United States Post Office (Scottsbluff, Nebraska)

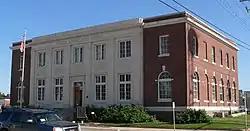
The building in 2010

The United States Post Office-Scottsbluff is a historic building in Scottsbluff, Nebraska. It was built by Bernard R. Desjardins in 1930, and designed in the Renaissance Revival style by architect James A. Wetmore. Its construction was jeopardized by the Great Depression, and initial plans for a larger building were scrapped. It has been listed on the National Register of Historic Places since October 5, 1989.